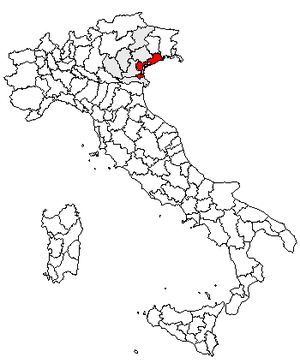
La Vénétie, est une région historique située dans le nord-est de l'Italie, s'étendant à peu près sur les actuelles régions administratives de Vénétie et Frioul-Vénétie Julienne. Correspondant au lieu d'établissement des antiques populations vénètes, elle désigne par la suite les différentes entités administrées par Venise, notamment la république de Venise de 697 à 1797.